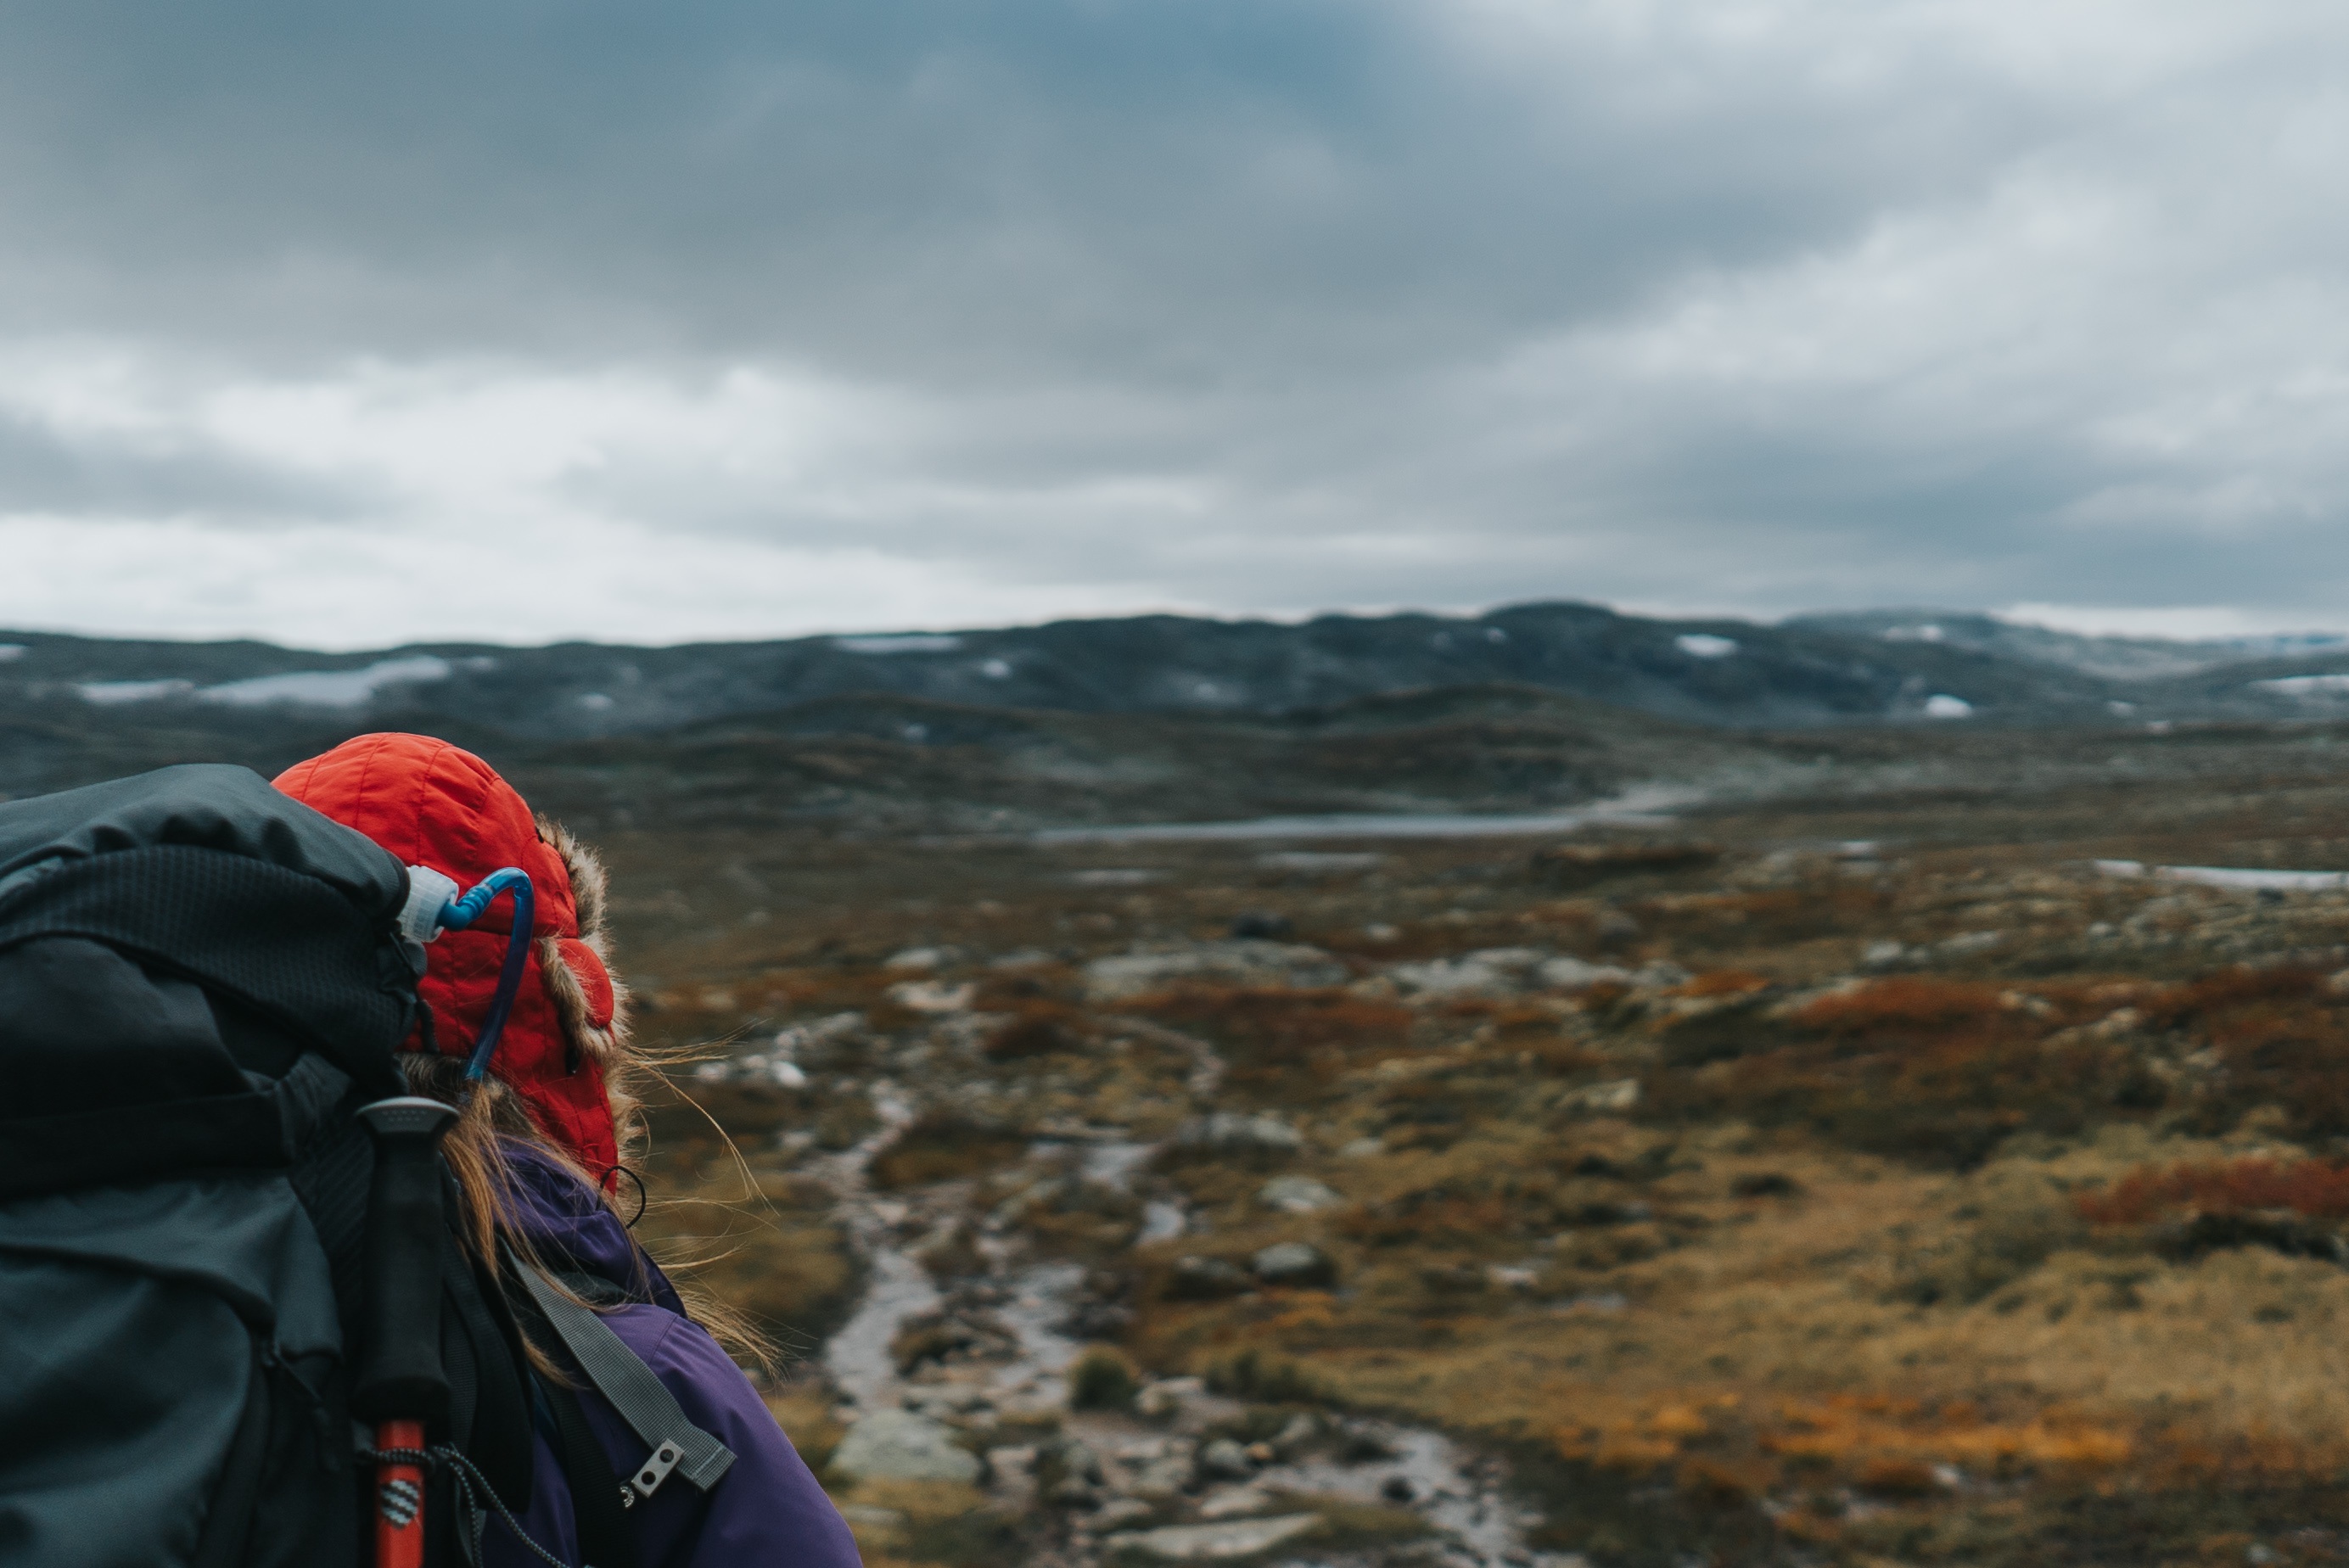
sea, walking, mountain, adventure, mountain range, recreation, extreme sport, ridge, summit, mountaineering, sports, outdoor recreation, mountainous landforms, geological phenomenon